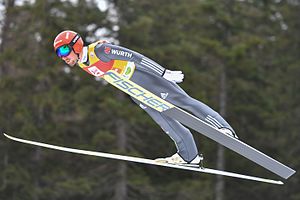
Johannes Rydzek
Johannes Rydzek i Ramsau 2016
Johannes Rydzek er en tysk skiløber i nordisk kombineret.